Smoke + Mirrors

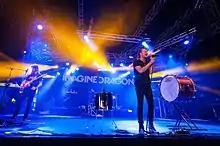
The band embarked on the Night Visions Tour in 2013. The band's experiences on the tour served as an inspiration for their second album.

In 2012, Imagine Dragons released their debut studio album "Night Visions". The album, produced by the band along with Alexander Grant and Brandon Darner, launched the band into international mainstream commercial success, charting within the top ten of 14 national record charts, in addition to charting on eight others. Certified Platinum by seven national music associations, including 2× Platinum in the United States by the RIAA and 3× Platinum in Canada by Music Canada, the album was initially met with first week sales in excess of 83,000 copies, the highest charting for a debut rock album since 2006. The album was also nominated for the 2014 Juno Award for International Album of the Year.